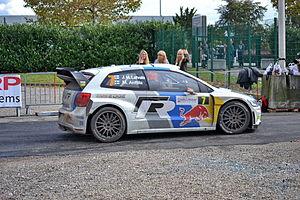
Jari-Matti Latvala au parc d'assistance de Colmar durant le Rallye de France-Alsace 2013.